Melaleuca clavifolia

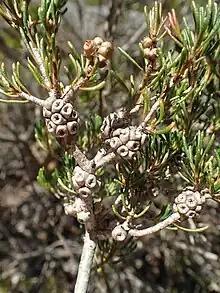
Fruit in the Wannamal Nature Reserve

Melaleuca clavifolia is a plant in the myrtle family, Myrtaceae and is endemic to the south-west of Western Australia. It is a small shrub similar to "Melaleuca tinkeri", with "pom-pom" heads of pinkish flowers and soft, silky hairs on the new growth but it has larger flower heads and its leaves are shorter, more club-shaped and have less distinct oil glands.